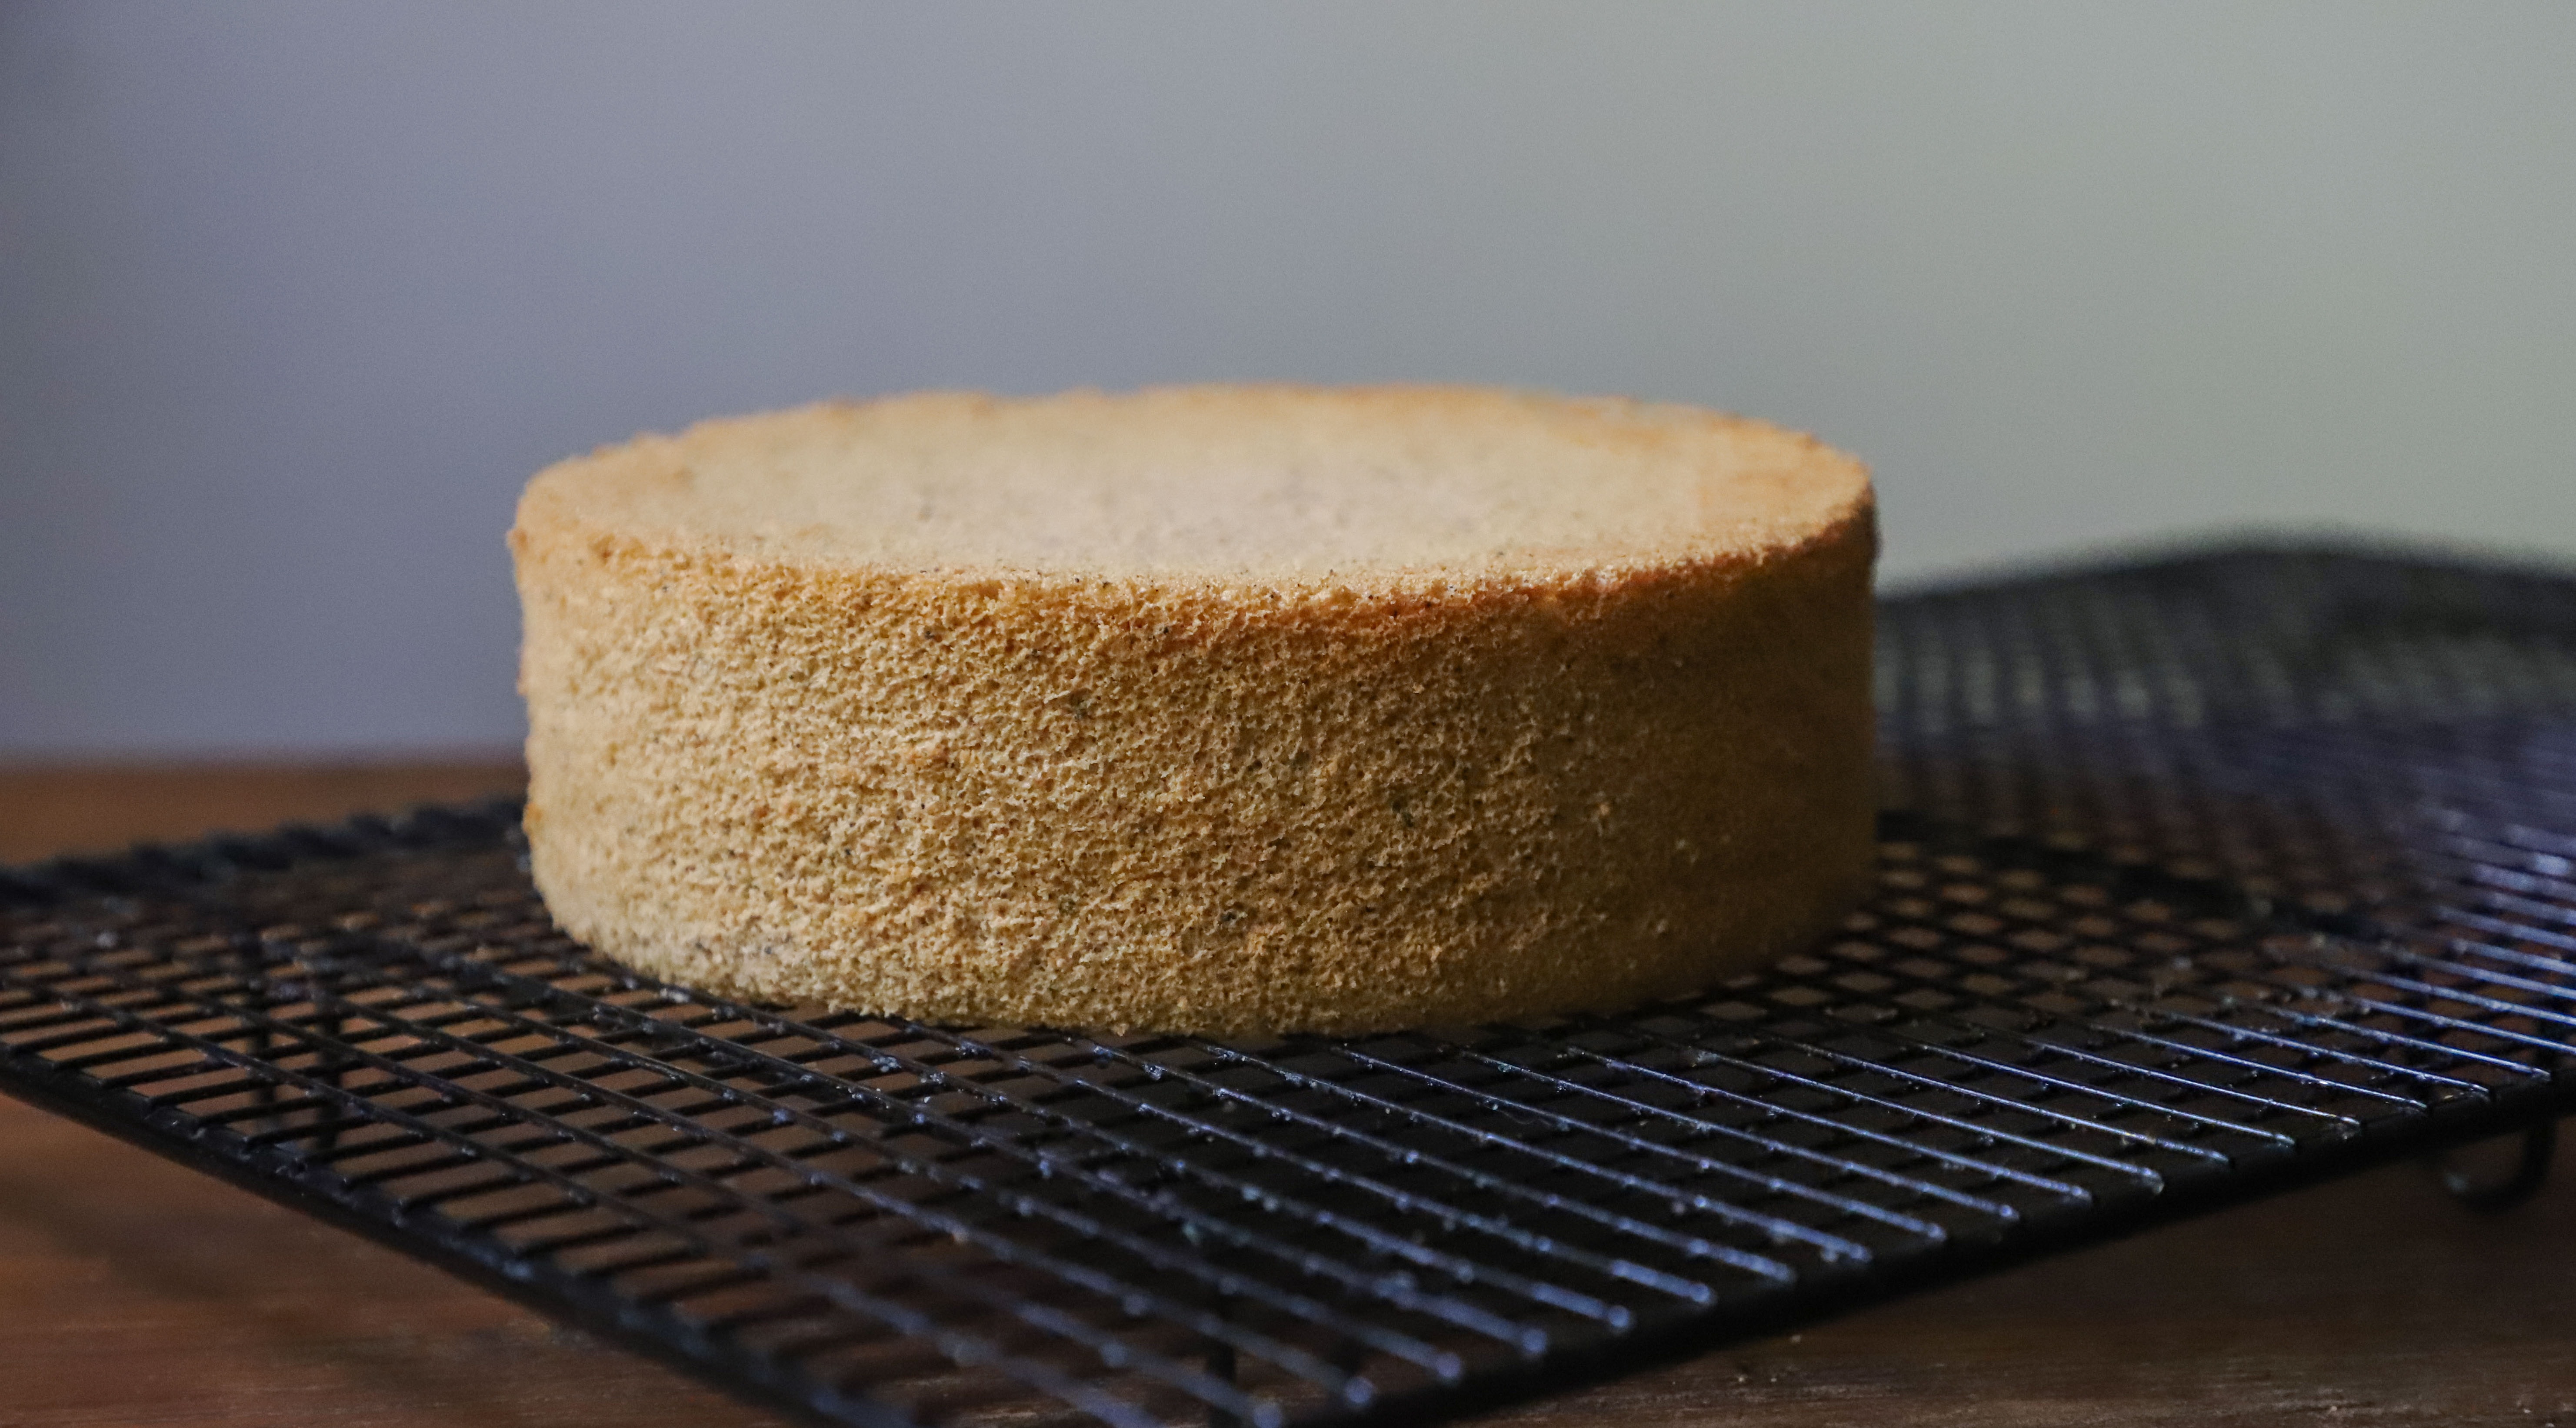
food, cuisine, dish, baked goods, sponge cake, ingredient, bread, loaf, dairy, recipe, baking